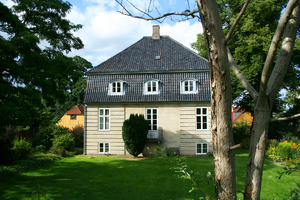
Rolighed (Frederiksberg)
Landstedet Rolighed på Frederiksberg, bygget i 1770.
Landstedet Rolighed på Frederiksberg, bygget i 1770.
Landstedet Rolighed er opført i 1770 og er beliggende Rolighedsvej 21 på Frederiksberg. I dag er boligen hjemsted for Botanisk Sektion på Det Biovidenskabelige Fakultet, men stedet har været benyttet til adskillige formål tidligere.